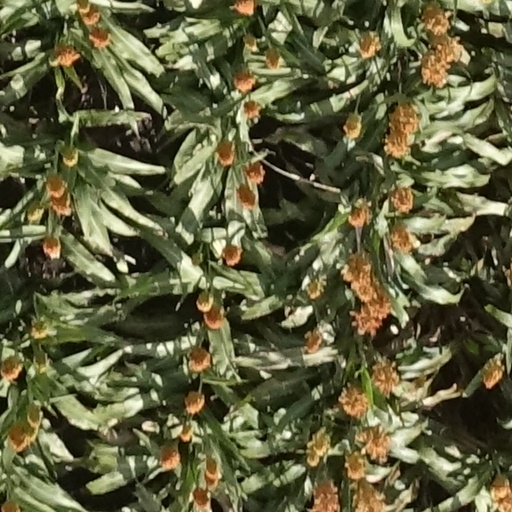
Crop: sorghum